Jabidah massacre

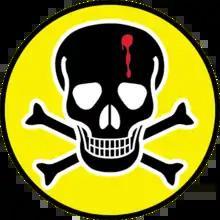
Recreation of the Jabidah unit patch as described by Benigno Aquino Jr. in a privilege speech delivered at the Legislative Building, Manila, on March 28, 1968. Jibin Arula, in a 2009 interview, recalled that his unit patch displayed "skull markings".

The Jabidah massacre on March 18, 1968, was the assassinations or executions of Moro army recruits who allegedly mutinied upon learning the true nature of their mission. It is acknowledged as a major flashpoint that ignited the Moro insurgency in the Philippines.